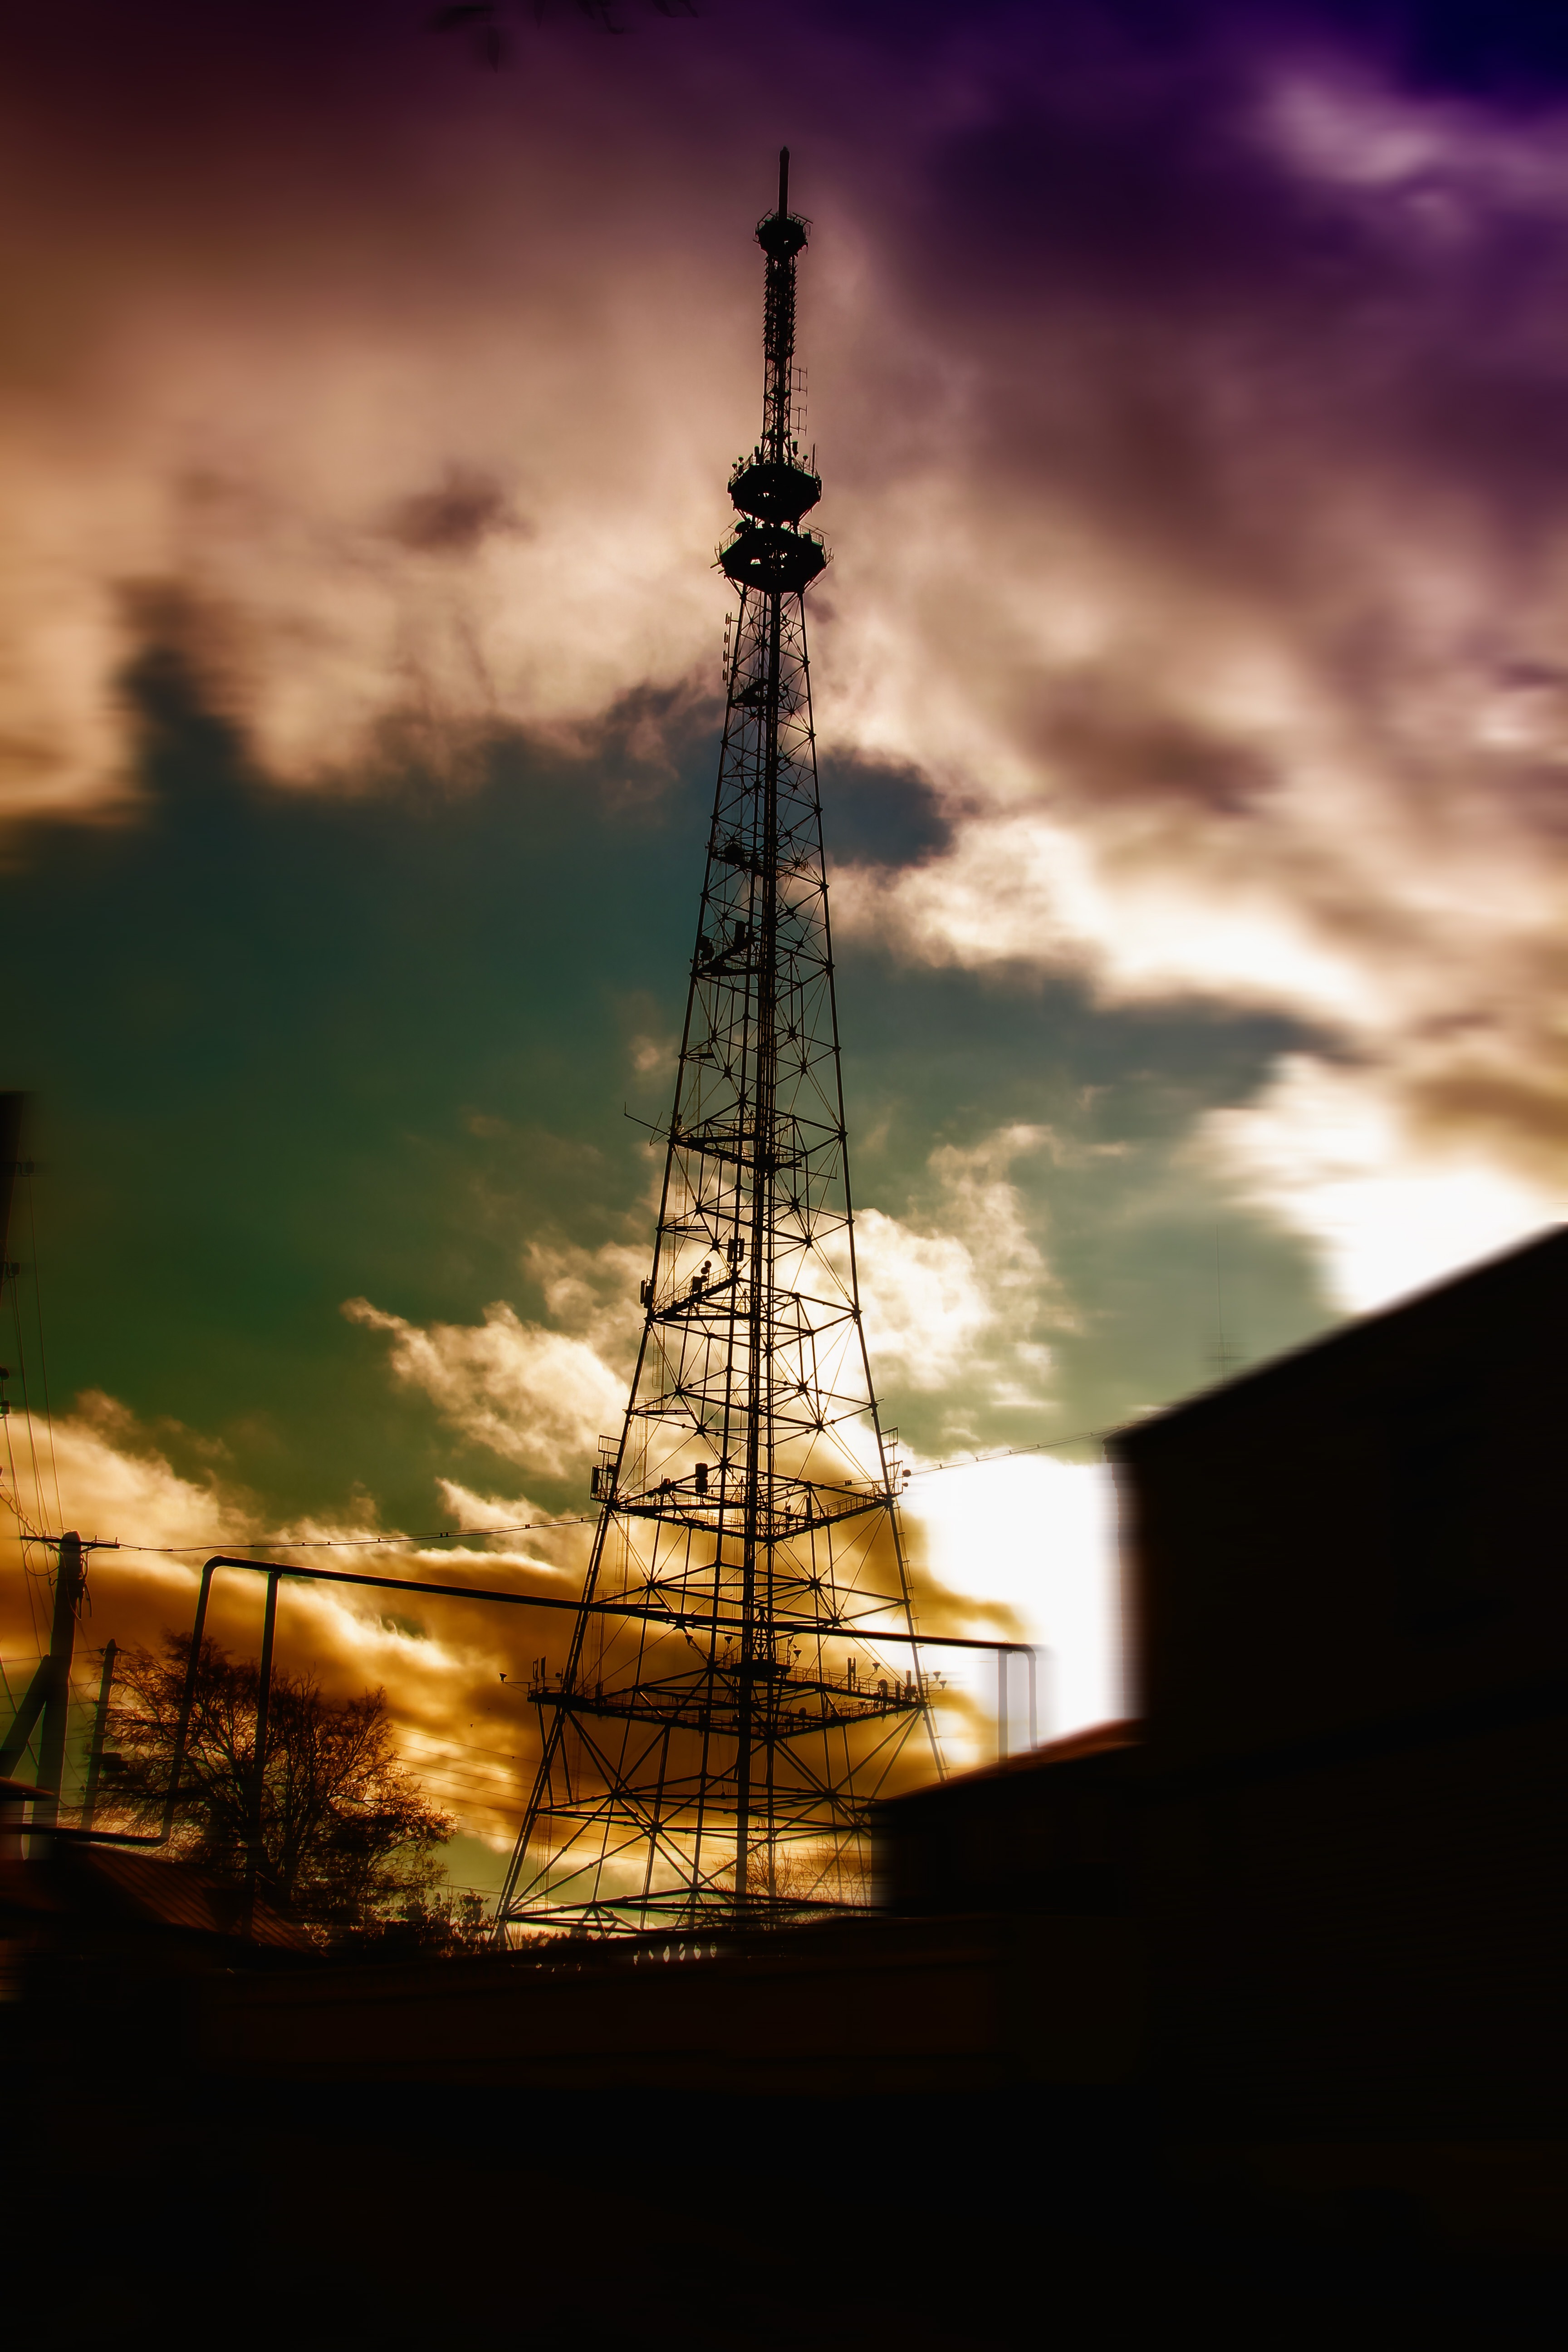
light, cloud, sky, sunset, night, sunlight, skyscraper, dusk, evening, reflection, tower, mast, darkness, television tower, clouds